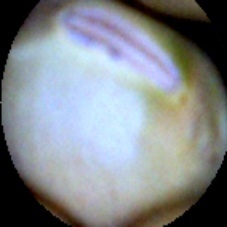
Label: Immature